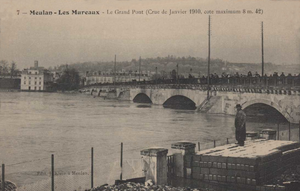
Le grand pont de Meulan (Yvelines, France) lors de la crue de la Seine en janvier 1910
Le grand pont de Meulan est un ancien pont qui traversait le grand bras de la Seine à Meulan dans l'actuel département des Yvelines. Ce pont, qui comptait douze arches inégales, a été construit sous le règne de Philippe-Auguste en 1240 et détruit le 21 mai 1944 par les bombardements alliés. Tracé dans le prolongement du petit pont de Meulan ou pont aux Perches, il reliait l'île du Fort à la rive gauche de la Seine. Il est resté soumis à des droits de péage pendant plus de huit siècles, jusqu'en 1839. Il est désormais remplacé par le pont Rhin et Danube implanté quelques centaines de mètres en aval, en service depuis 1953.